Fort Mont-Valérien

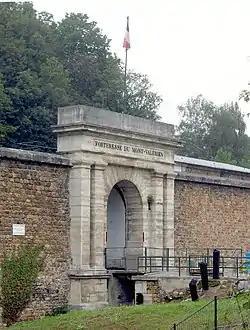
Fort Mont-Valérien entrance

Fort Mont-Valérien (French: "Forteresse du Mont-Valérien") is a fortress in Suresnes, a western Paris suburb, built in 1841 as part of the city's ring of modern fortifications. It overlooks the Bois de Boulogne across the Seine.